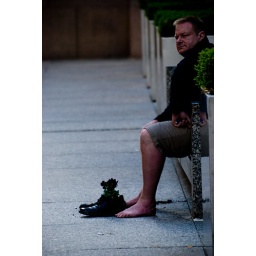
plants in my shoes